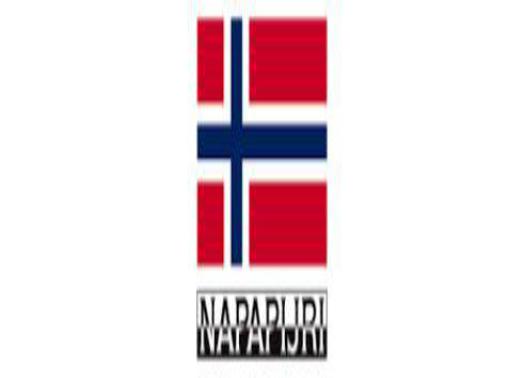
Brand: napapijri
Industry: Clothes